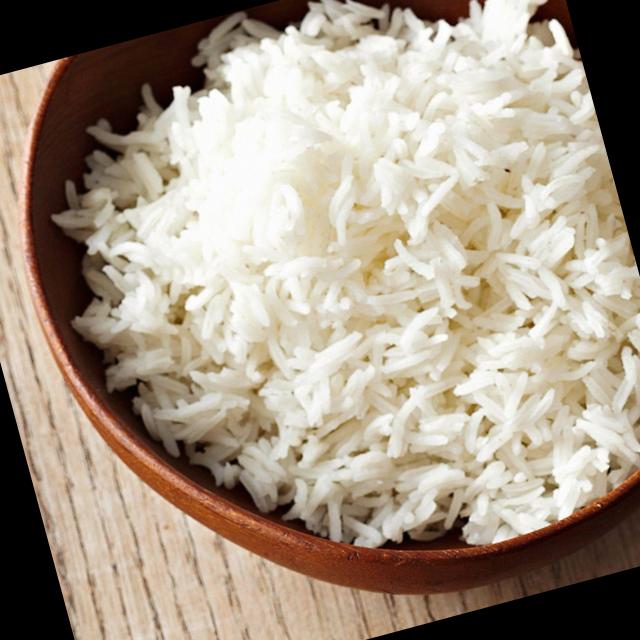
Dish: white_rice